Tee Joe Gonzales

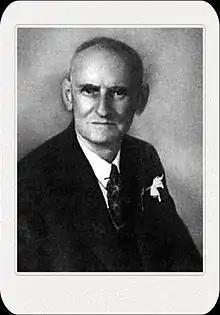
Joseph "Tee Joe" Gonzales

Joseph Stonewall "Tee Joe" Gonzales (September 11, 1862 – April 20, 1940), was an American politician and businessman. He served as the first Mayor of modern Gonzales, Louisiana, serving between 1922 (when the city got the status of village) and 1936. In 1887 Gonzales founded the first post office of the city, the Gonzales Post Office. This post office gives its name to the city.